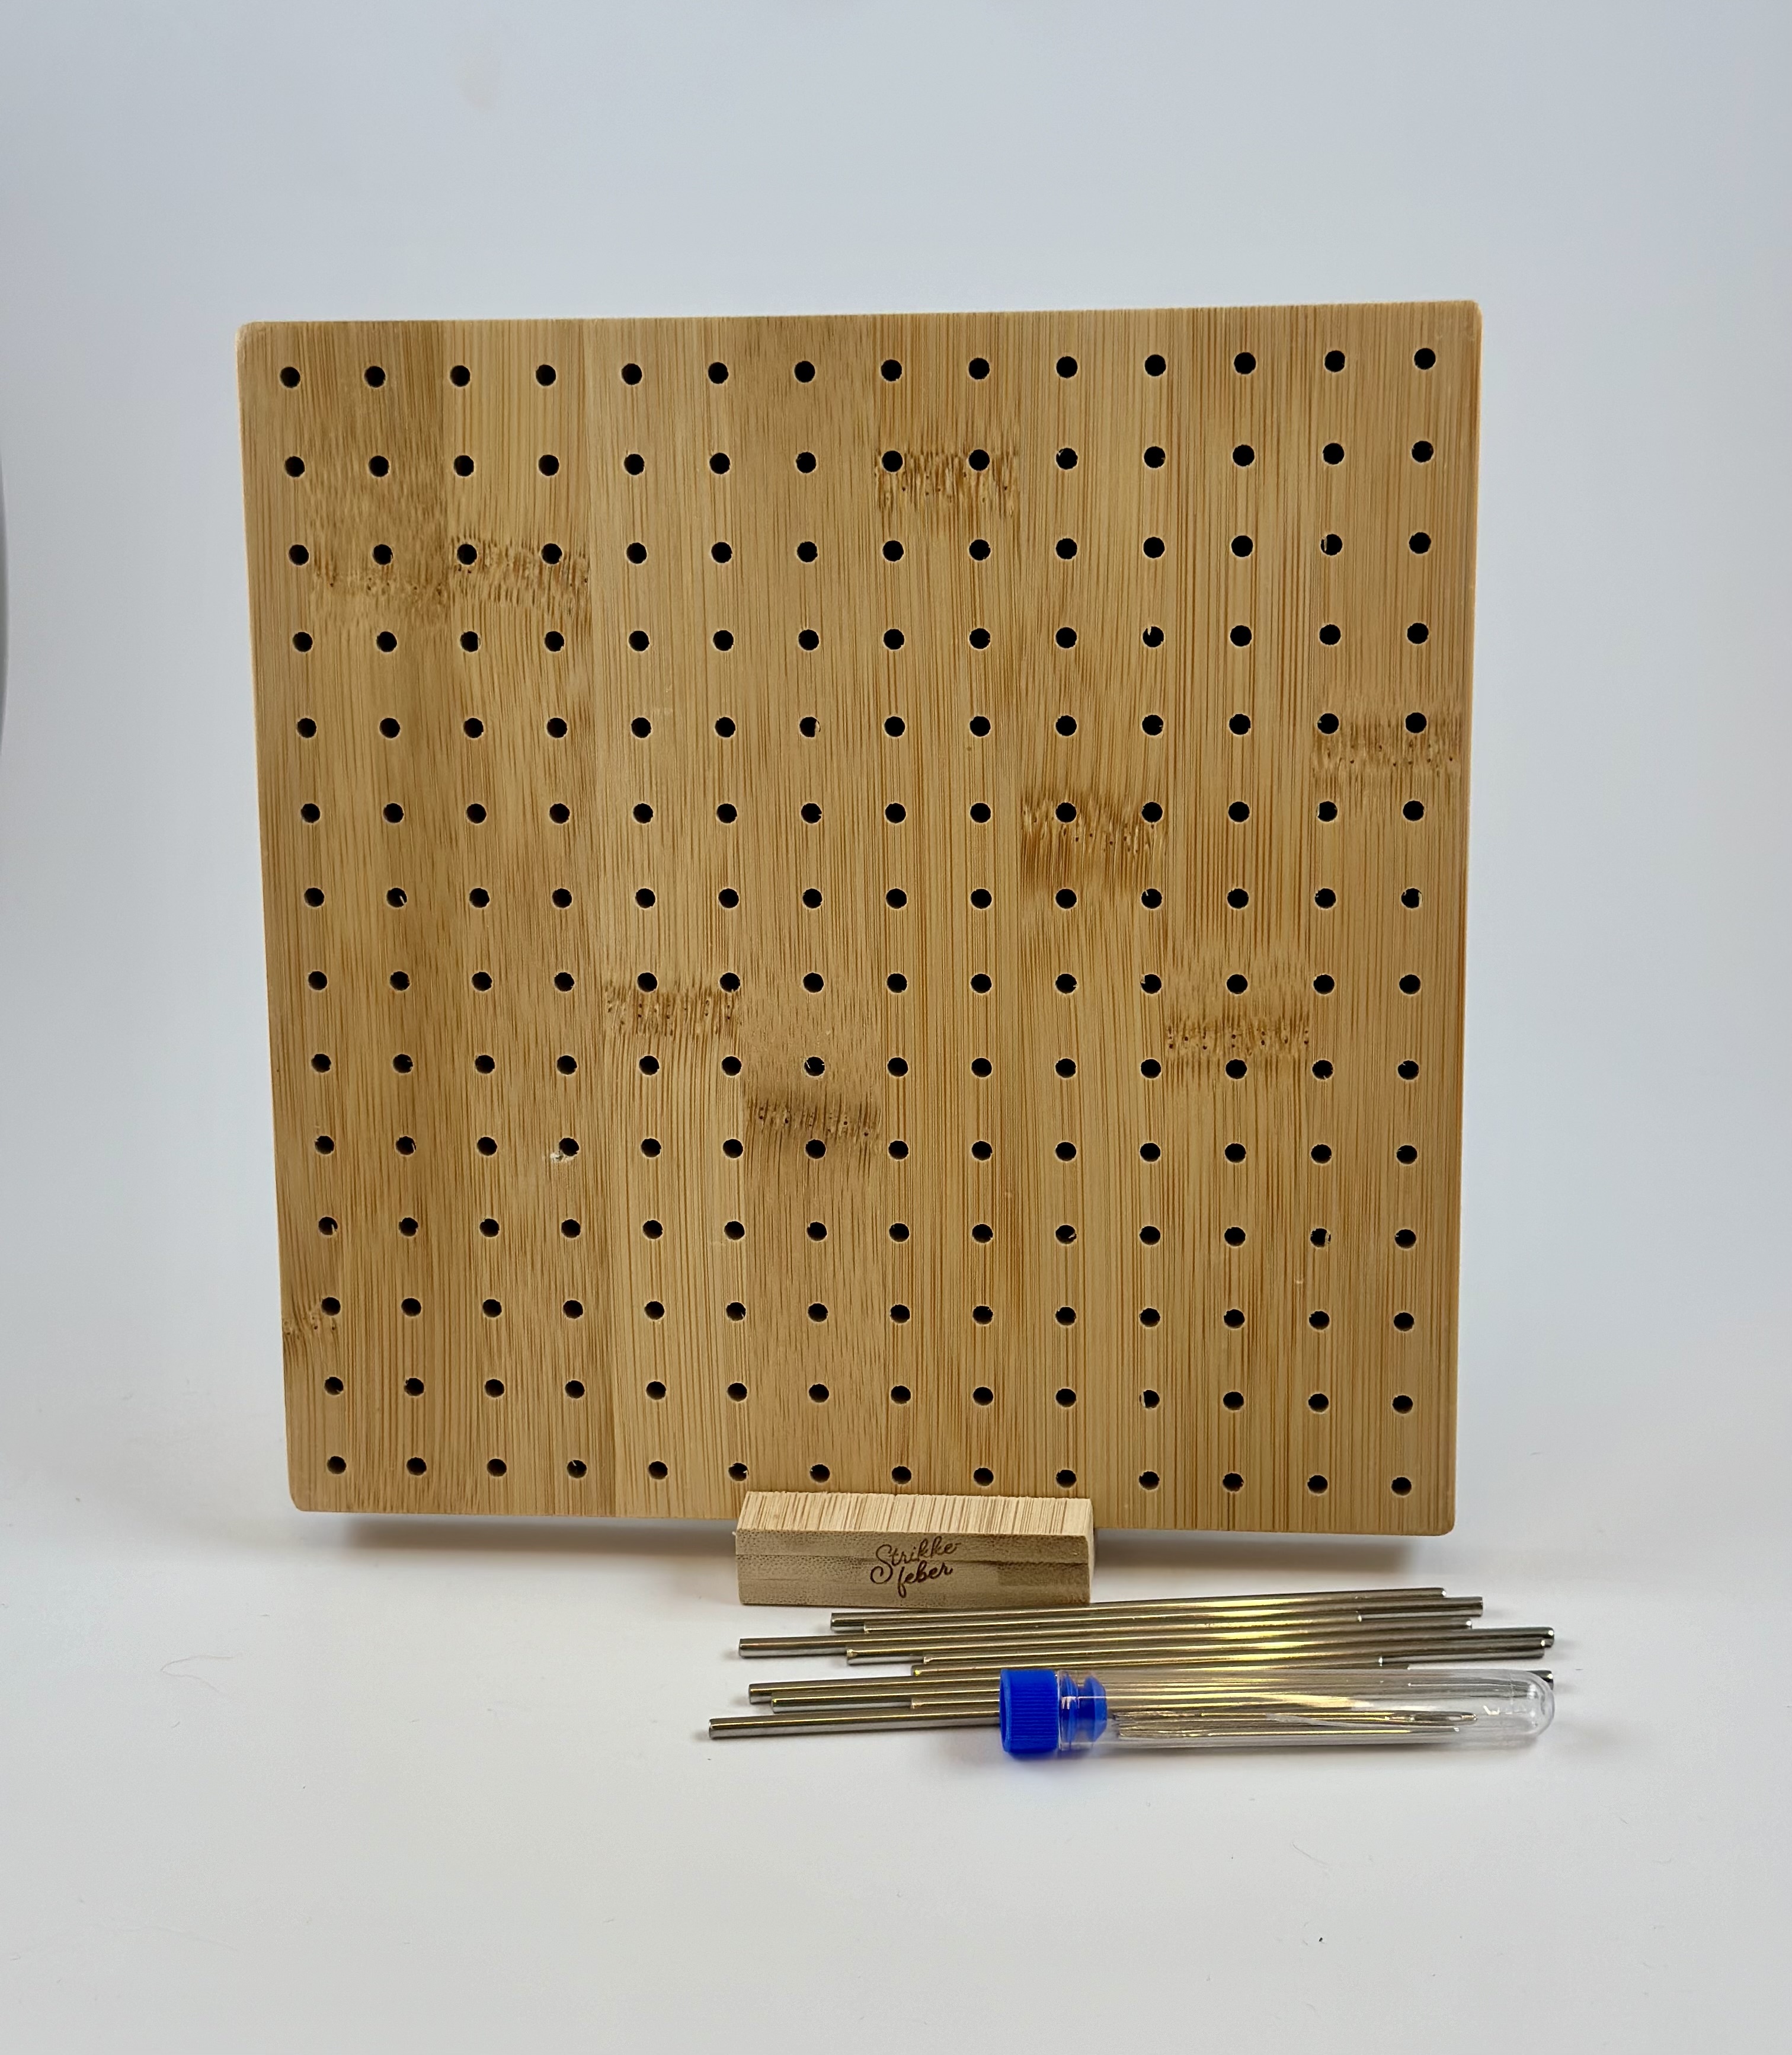
Blokkerbrett 23,5 cm x 23,5 cm
Blokkerbrett i tre Blokkebrett til blokking av strikk og hekleruter Brettet kommer med blokkepinner og synåler
Brand: Strikkefeber Forhandlerportal
Category: Arts & Entertainment > Hobbies & Creative Arts > Arts & Crafts > Art & Crafting Tools > Blocking Mats